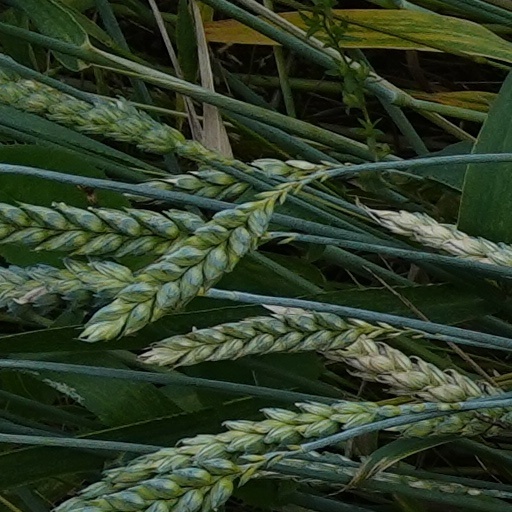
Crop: wheat